Maël de Gevigney

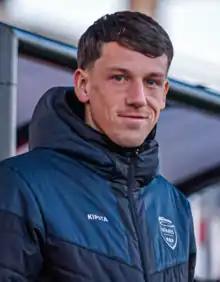
De Gevigney in 2023

Maël Vincent Durand de Gevigney (born 21 September 1999) is a French professional footballer who plays as a centre-back for club Barnsley.